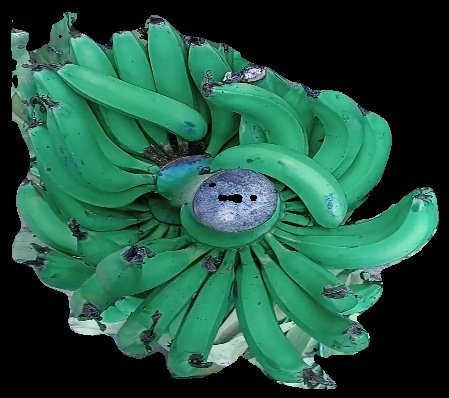
Variety: pachbale
Grade: grade3